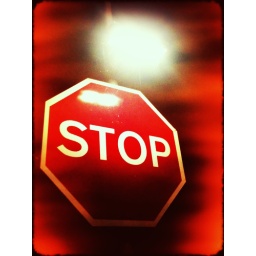
Iphone 3gs photo taken at night of a street sign in Beer. Processed in the plastic bullet app.